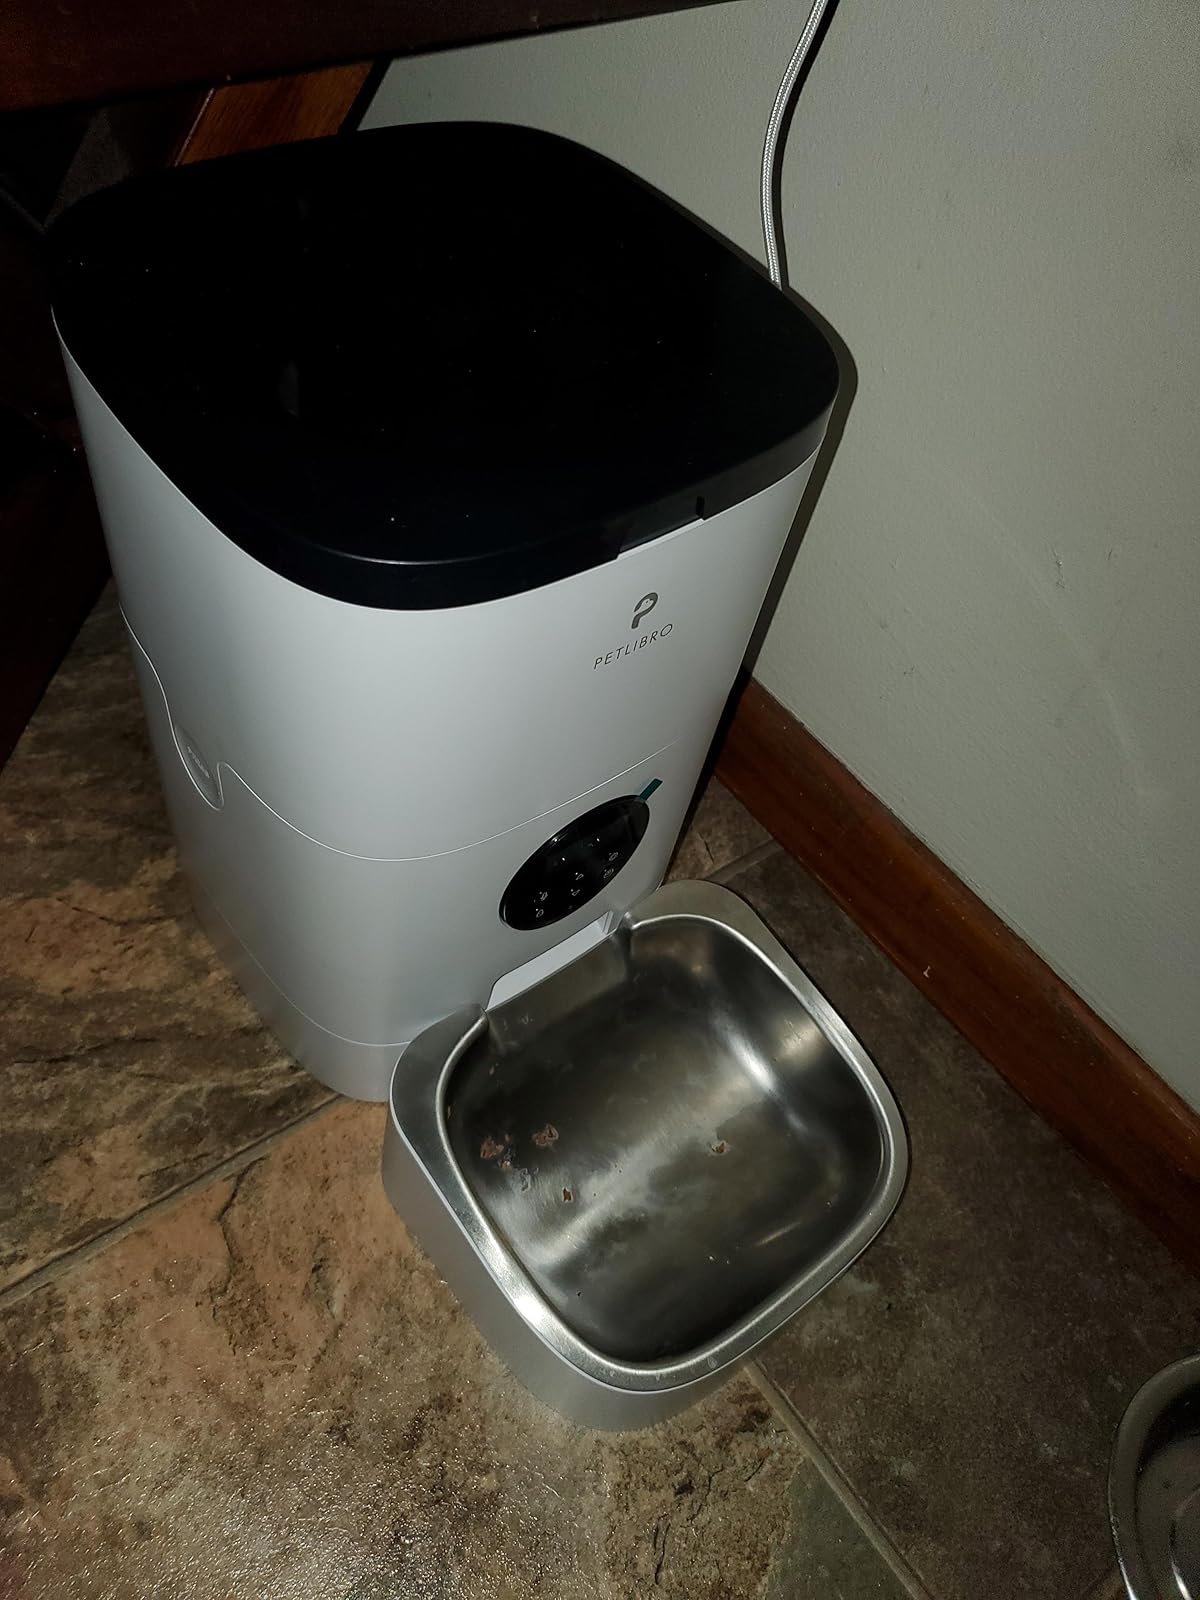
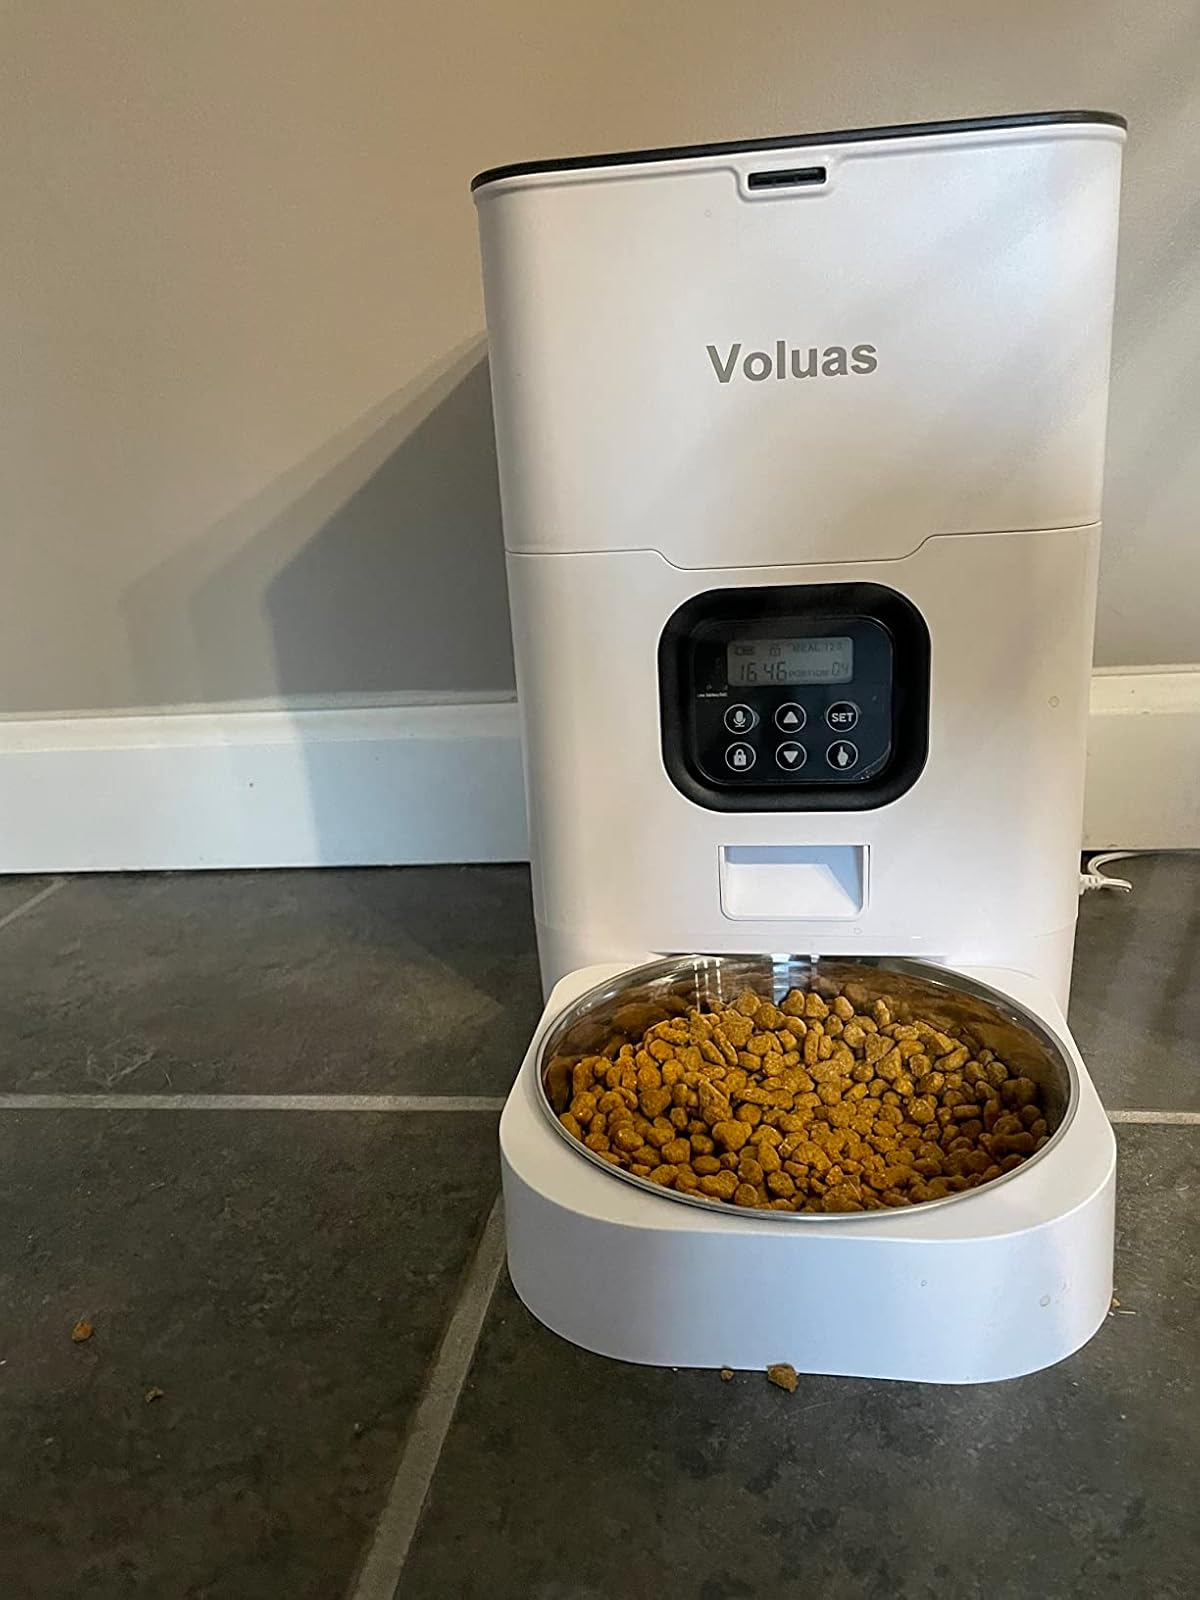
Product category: items_feeder
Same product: no